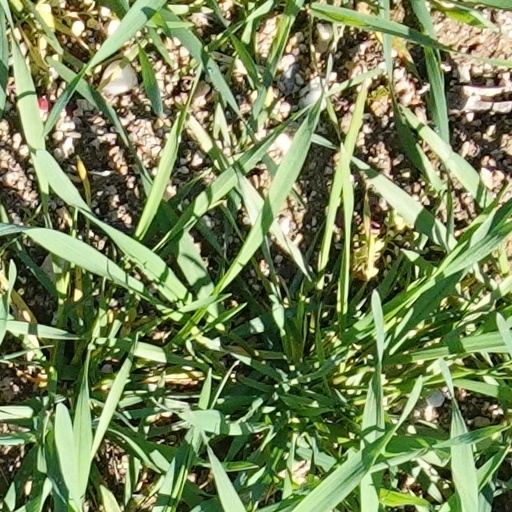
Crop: wheat